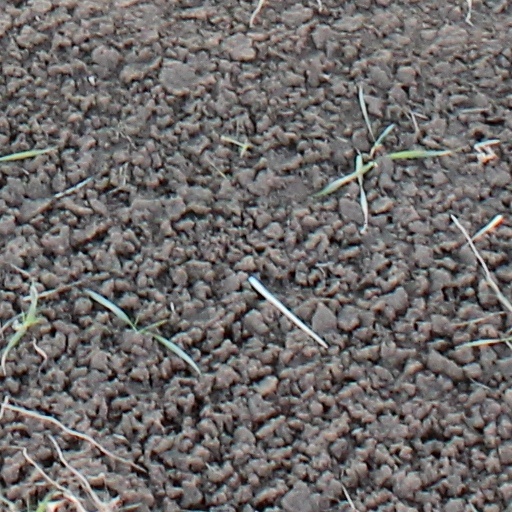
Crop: wheat